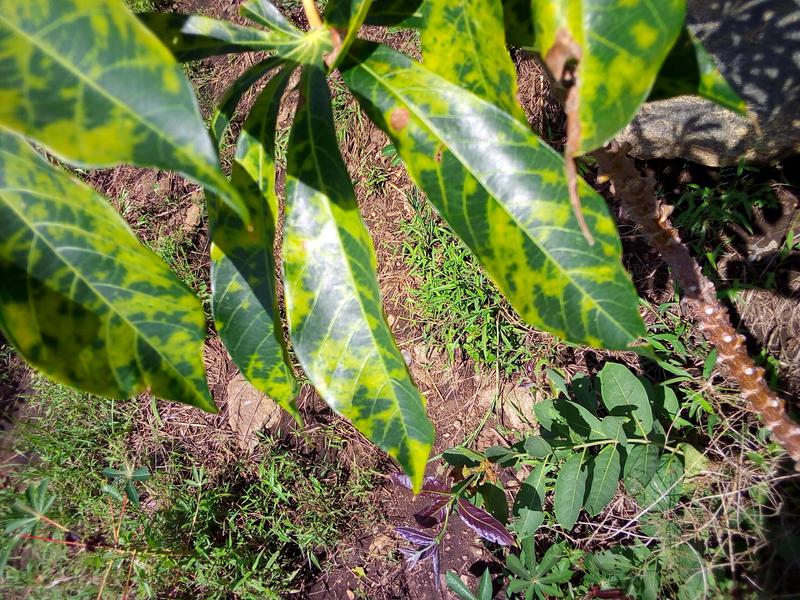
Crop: cassava
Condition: brown_streak_disease